Wasgau

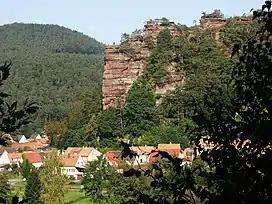
Trifels strata visible on a rock terrace: the "Jungfernsprung" near Dahn

The Wasgau, as part of the Palatine Forest and the North Vosges, is characterized by rock strata of bunter sandstone and, to a lesser extent, Zechstein, which was deposited in the late Permian (256–251 million years ago) and early Triassic (251–243 million years ago), predominantly under desert-like climatic conditions. Sedimentary sequences were formed with a thickness of about 500 metres, of different strengths, thicknesses and colouring, and comprising mainly strongly hardened, silica-cemented, medium- and coarse-grained sandstones, but also some fine-grained sandstones, bonded with clay cement, and shales. These rocks are divided into various strata that, in the case of the bunter sandstone region, comprise Lower, Middle and Upper levels.